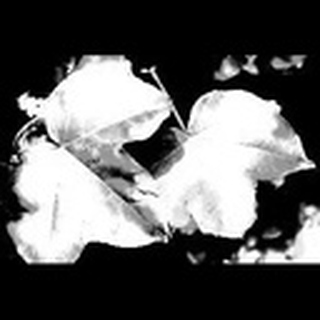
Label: cotton_target_spot